Heat flux sensor

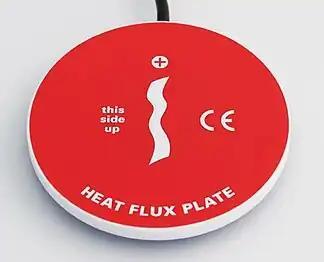
Typical heat flux plate, HFP01. This sensor is typically used in the measurement of the thermal resistance of and heat flux on building envelopes (walls, roofs). Also, this sensor type can be dug in to measure soil heat flux. Diameter 80 mm

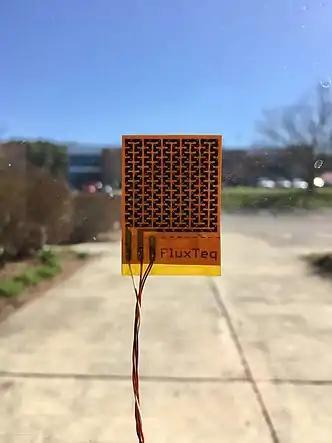
Heat flux sensor mounted on a window. Heat flux sensors can be used like this to determine the R-value or U-value of building envelope materials while they are still installed in buildings.

A heat flux sensor is a transducer that generates an electrical signal proportional to the total heat rate applied to the surface of the sensor. The measured heat rate is divided by the surface area of the sensor to determine the heat flux.